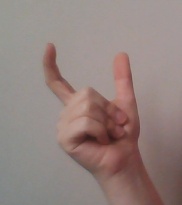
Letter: nun